Sega Pico

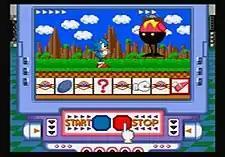
A screenshot from "Sonic Gameworld", an example of a typical Pico game

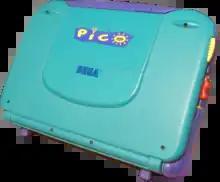
Sega Pico in folded position

Powered by the same hardware used in the Sega Genesis, the physical shape of the Pico was designed to appear similar to a laptop. Included in the Pico is a stylus called the "Magic Pen", and a pad to draw on. Controlling the games for the system is accomplished either by using the Magic Pen like a mouse, or by pressing the directional buttons on the console. The Pico does not include a screen, and instead must be connected to a monitor through the composite video output. Touching the pen to the pad allows drawing, or moving/animating a character on the screen.